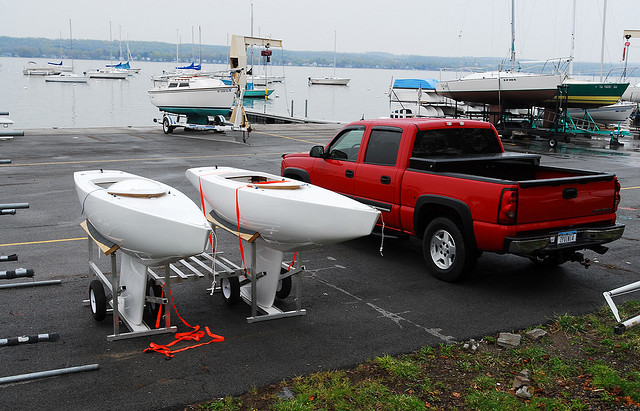
A red truck is parked near a dock and next to a trailer with two small white boats on it.

Boats and a truck sit parked near a body of water.

Two kayaks are next to a parked truck.

a red and black truck water boats in the water and out